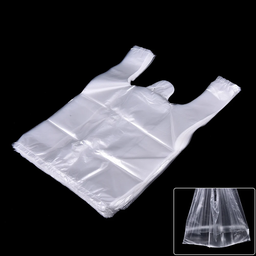
Label: plasticbags